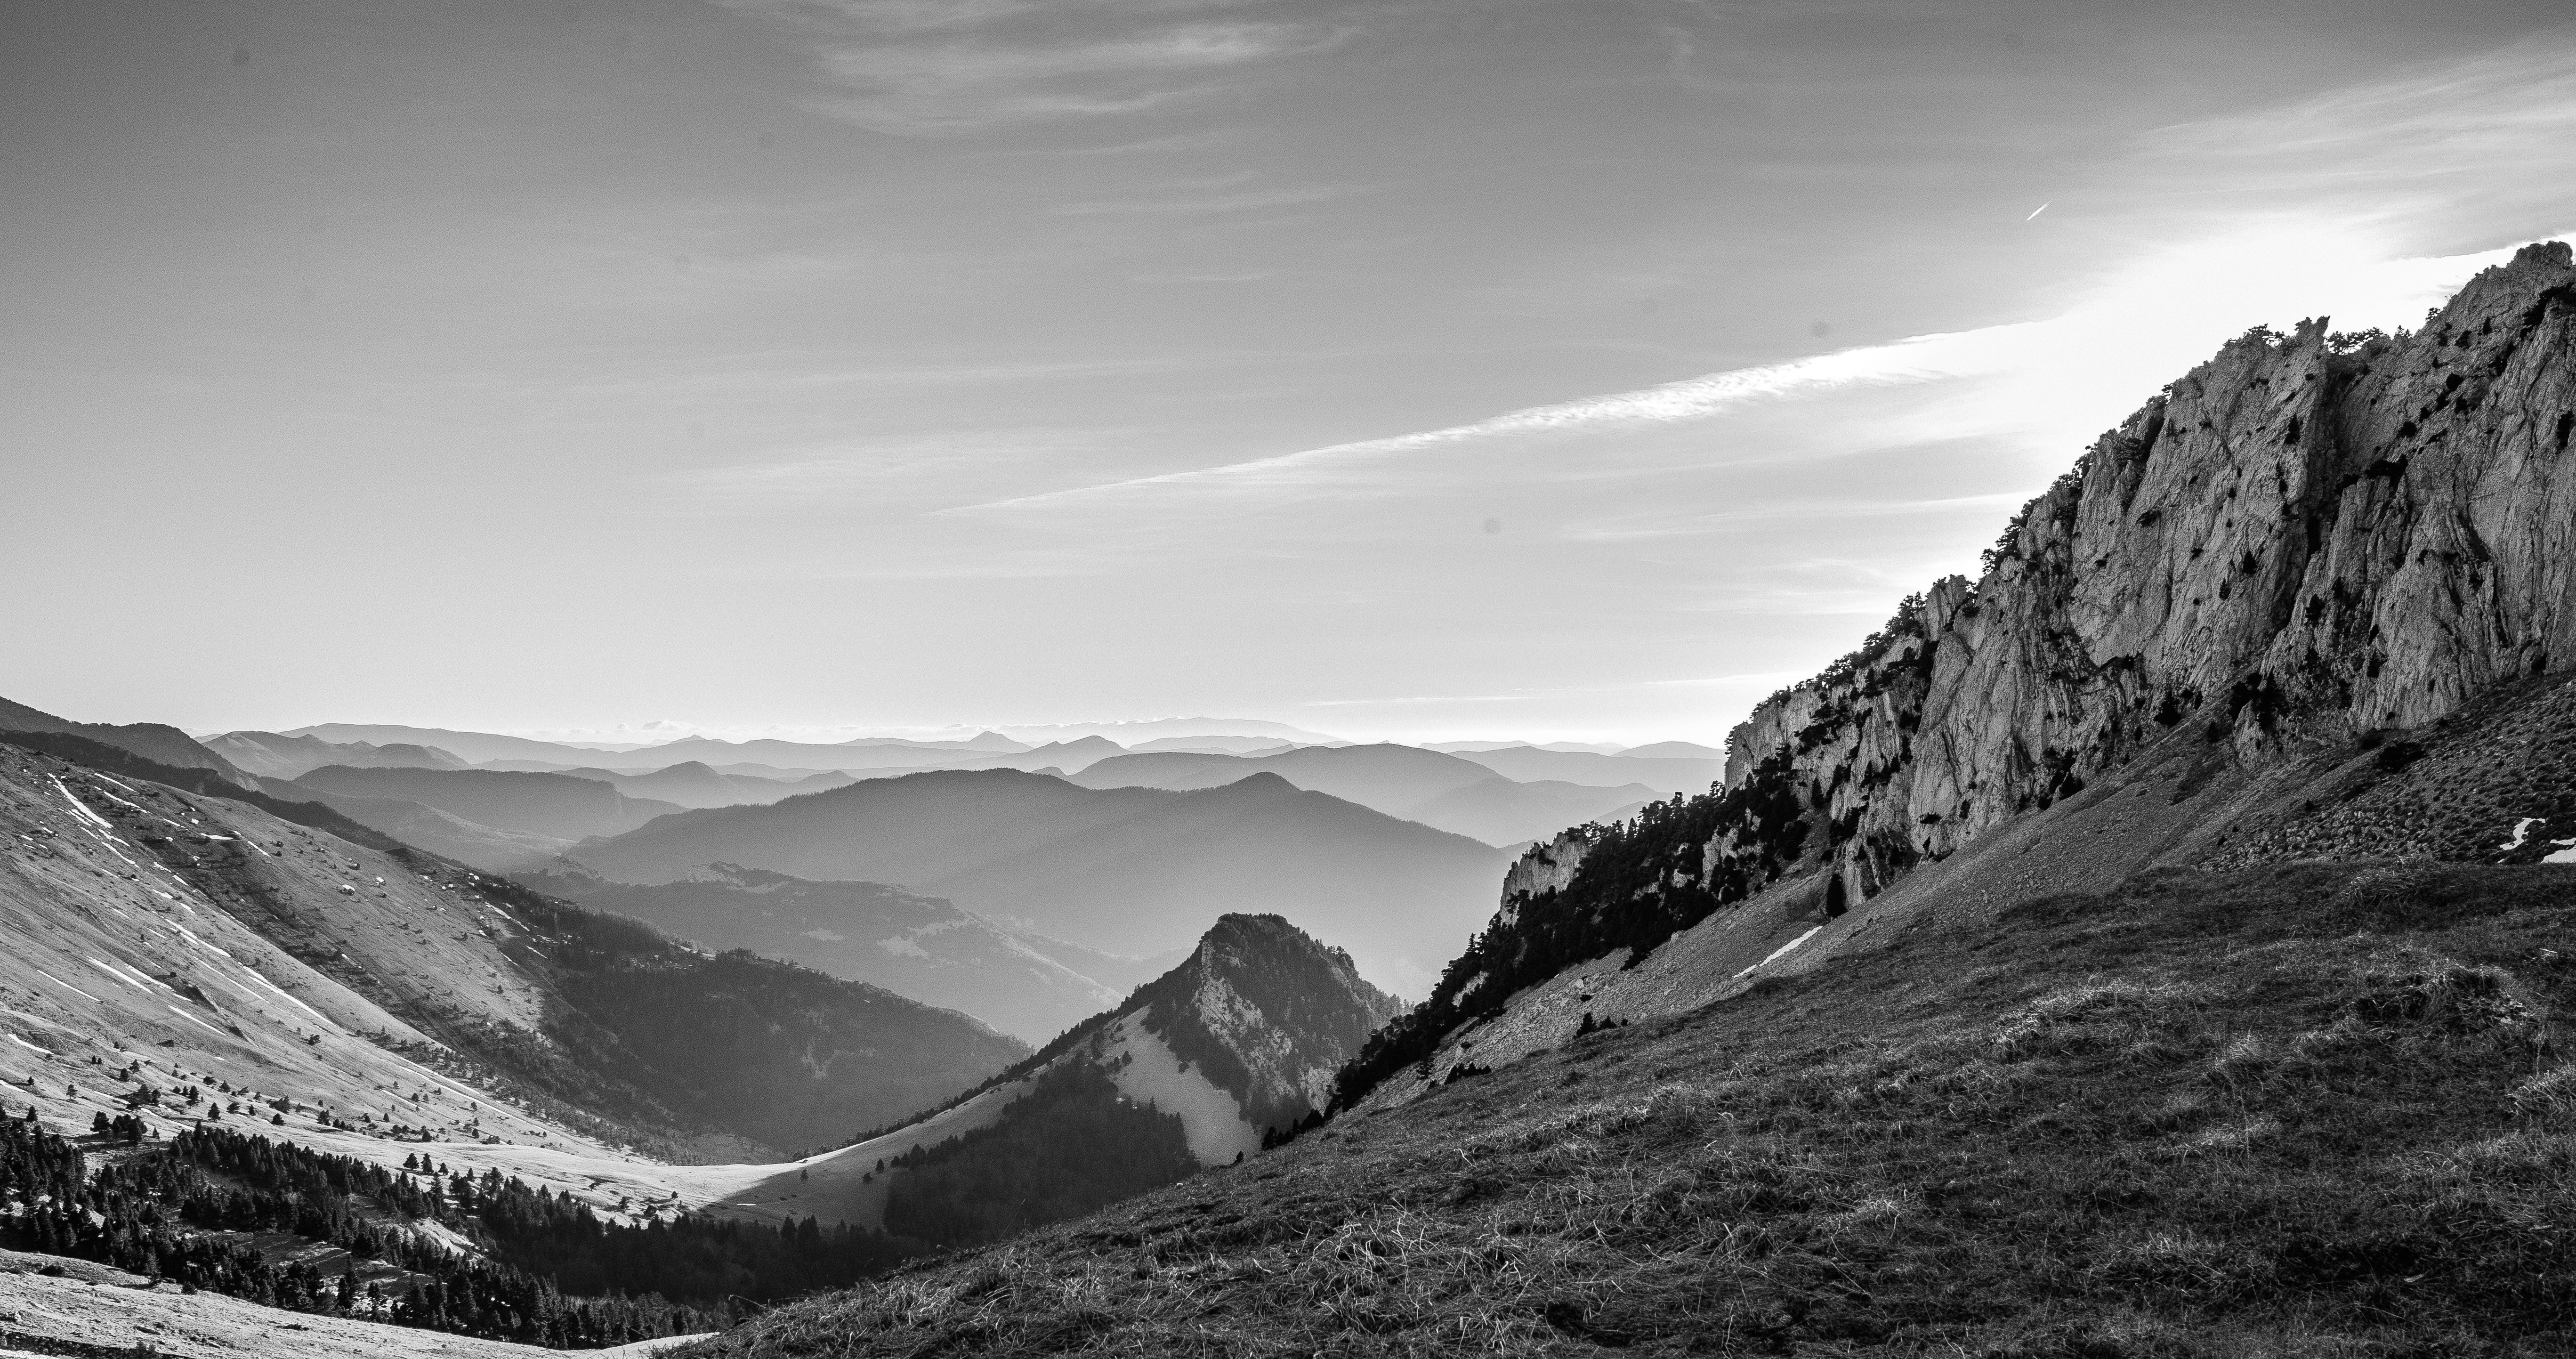
landscape, nature, rock, mountain, snow, cloud, black and white, photography, hill, valley, mountain range, weather, monochrome, ridge, alps, landform, mountain pass, monochrome photography, geographical feature, atmospheric phenomenon, mountainous landforms